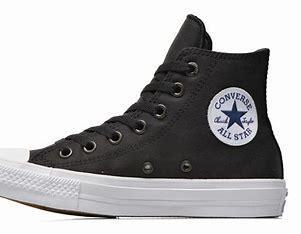
Brand: Converse
Model: Chuck Taylor All Star Ii